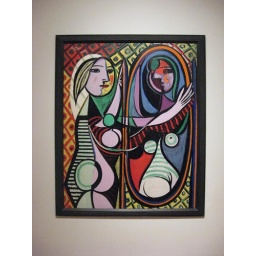
girl in the mirror picasso